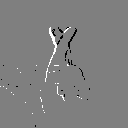
ASL letter: r